Axum

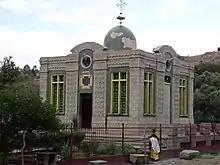
The Chapel of the Tablet

The other major features of the town are the old and new churches of "Our Lady Mary of Zion". The Church of Our Lady Mary of Zion was built in 1665 by Emperor Fasilides and said to have previously housed the Ark of the Covenant. The original cathedral, said to have been built by Ezana and augmented several times afterwards, was believed to have been massive with an estimated 12 naves. It was burned to the ground by Gudit, rebuilt, and then destroyed again during the Abyssinian–Adal war of the 1500s. It was again rebuilt by Emperor Gelawdewos (completed by his brother and successor Emperor Minas) and Emperor Fasilides replaced that structure with the present one. Only men are permitted entry into the Old St. Mary's Cathedral (some say as a result of the destruction of the original church by Gudit). The New Cathedral of St. Mary of Zion stands next to the old one, and was built to fulfil a pledge by Emperor Haile Selassie to Our Lady of Zion for the liberation of Ethiopia from the Fascist occupation. Built in a neo-Byzantine style, work on the new cathedral began in 1955, and allows entry to women. Emperor Haile Selassie interrupted the state visit of Queen Elizabeth II to travel to Axum to attend the dedication of the new cathedral and pay personal homage, showing the importance of this church in the Ethiopian Empire. Queen Elizabeth visited the Cathedral a few days later. Between the two cathedrals is a small chapel known as The Chapel of the Tablet built at the same time as the new cathedral, and which is believed to house the Ark of the Covenant. Emperor Haile Selassie's consort, Empress Menen Asfaw, paid for its construction from her private funds. Admittance to the chapel is closed to all but the guardian monk who resides there. Entrance is even forbidden to the Patriarch of the Orthodox Church, and to the Emperor of Ethiopia during the monarchy. The two cathedrals and the chapel of the Ark are the focus of pilgrimage and considered the holiest sites in Ethiopia to members of its Orthodox Church.